Little brown bat

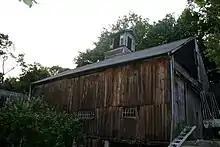
A barn in Massachusetts that is the site of a little brown bat maternity colony

The little brown bat lives throughout much of North America. In the north, its range extends as far west as Alaska and across much of Canada to Labrador. In the south, its range extends to Southern California and across the northern parts of Arizona and New Mexico. Historically, the largest known aggregations of this species occurred in the karstic regions of the Eastern United States.